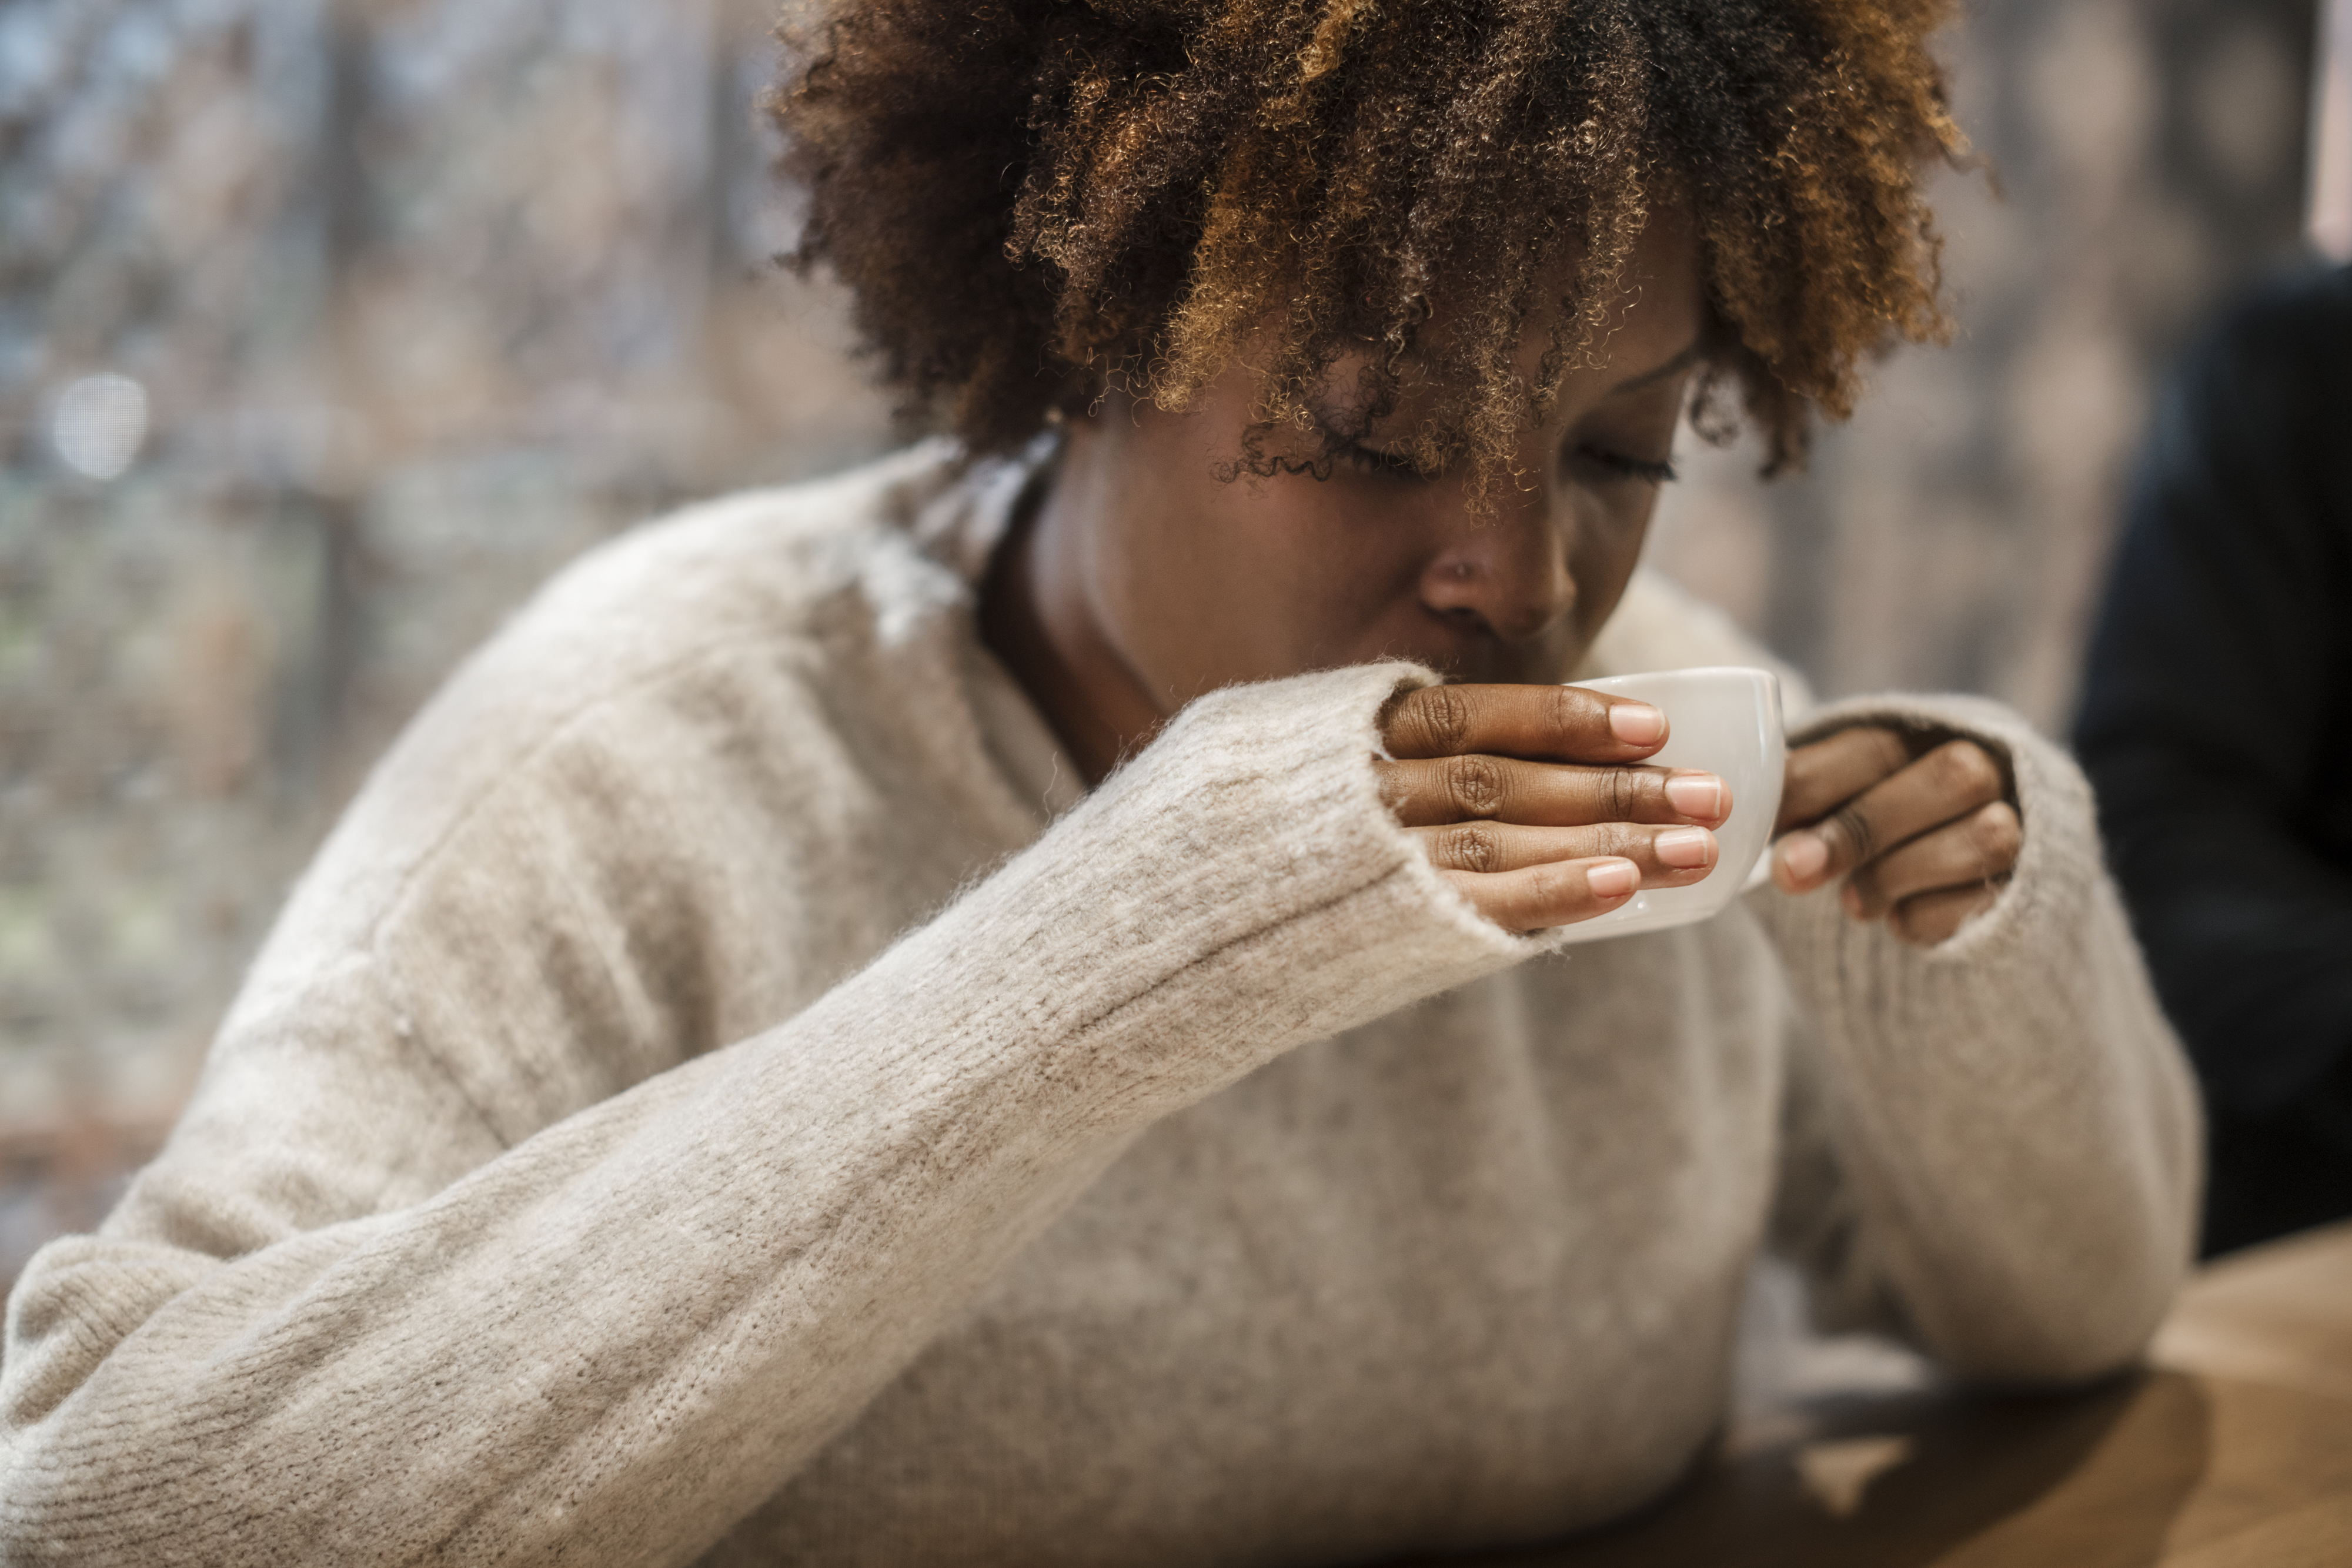
african, african american, african descent, afro, aroma, aromatic, awake, beverage, black, break, breakfast, brewed, cafe, caffeine, calm, cappuccino, cheerful, chill, closeup, coffee, coffee break, coffee culture, coffee house, cup, decaf, delicious, drink, enjoy, espresso, flavor, fresh, having, holding, holiday, hot chocolate, hot drink, latte, lifestyle, mania, mocha, morning, mug, refreshment, relax, sipping, tasty, weekend, woman, girl, sitting, human, temple, fur, hand, winter, human behavior, portrait